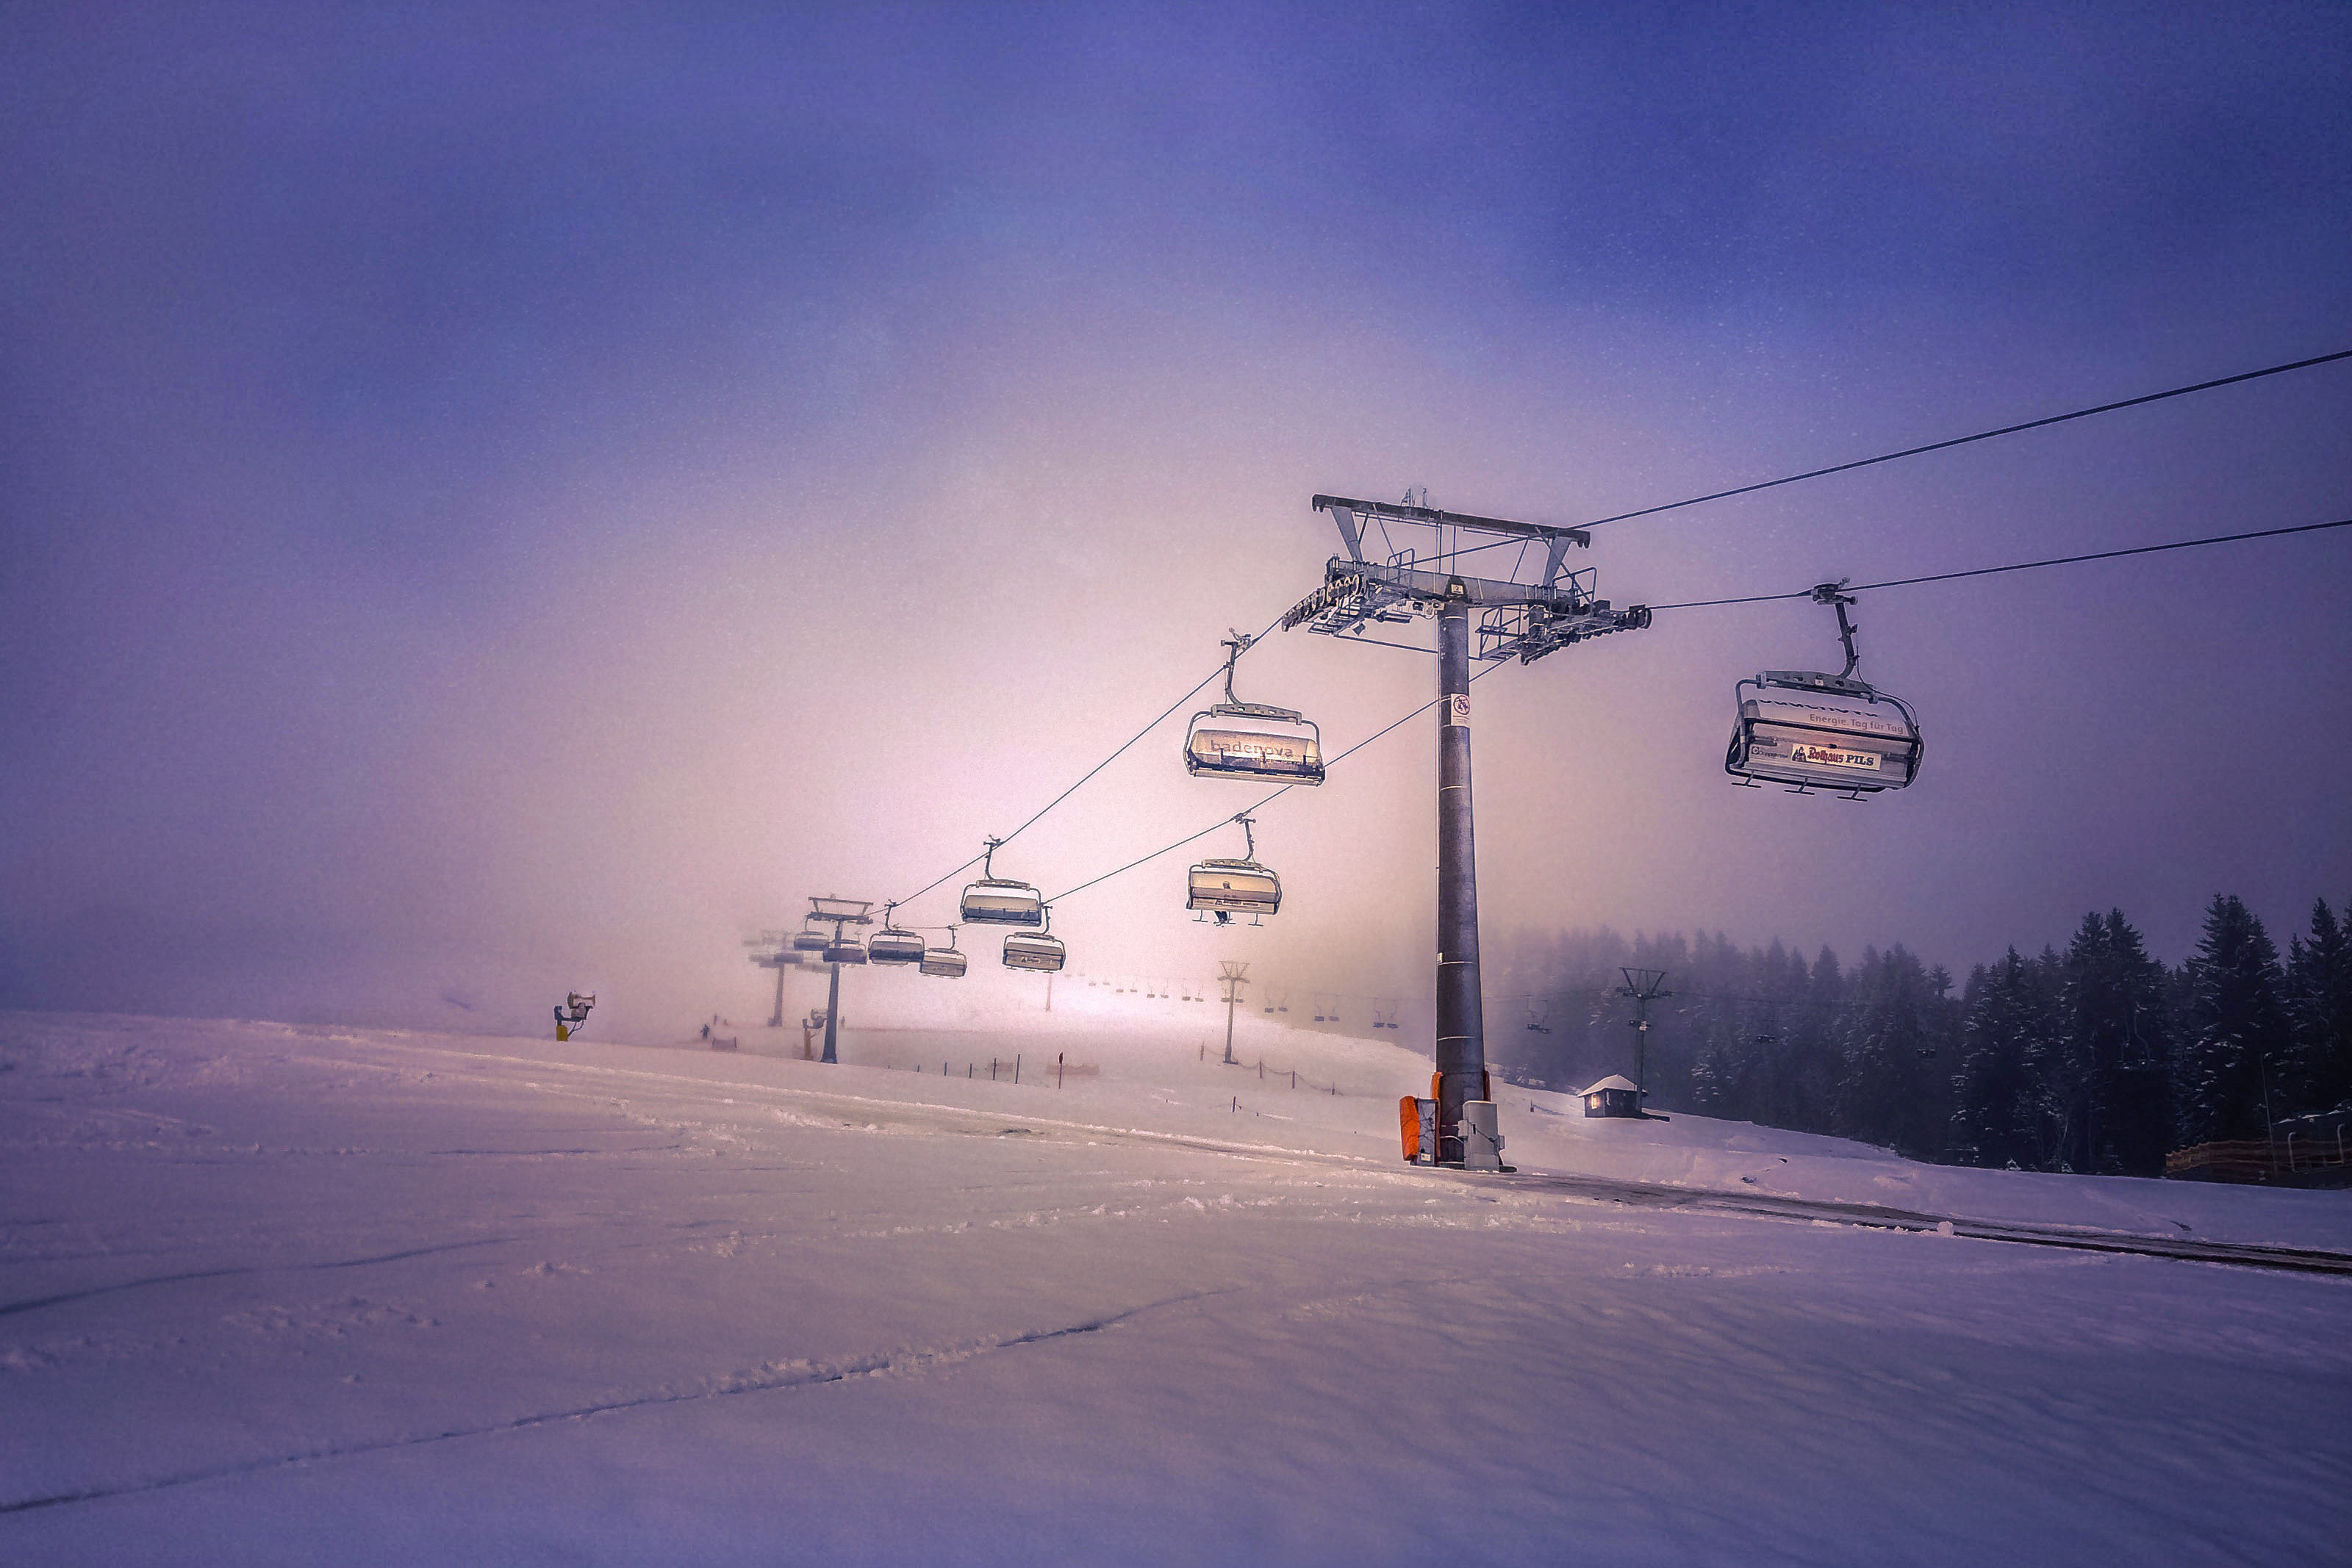
sky, snow, winter, atmospheric phenomenon, cloud, freezing, atmosphere, mountain, evening, slope, piste, tree, ski resort, landscape, arctic, night, mountain range, ice, alps, street light, winter storm